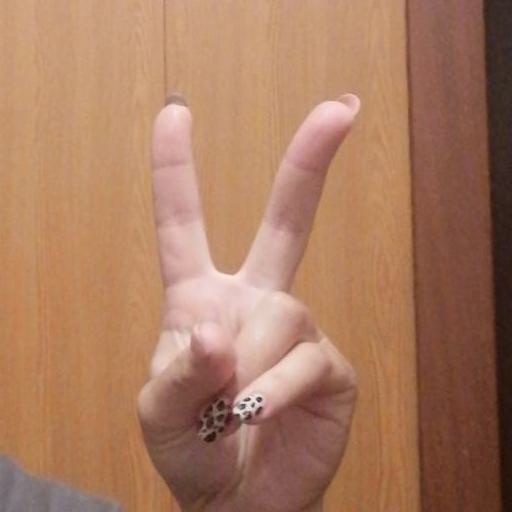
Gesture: peace